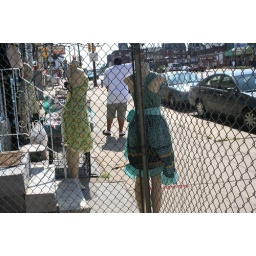
dress dummies in front of fence